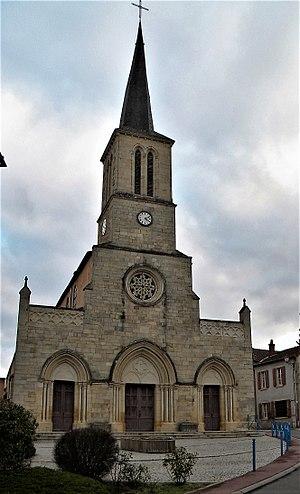
Façade de l'église de Coublanc
Coublanc est une commune française située dans le département de Saône-et-Loire en région Bourgogne-Franche-Comté.